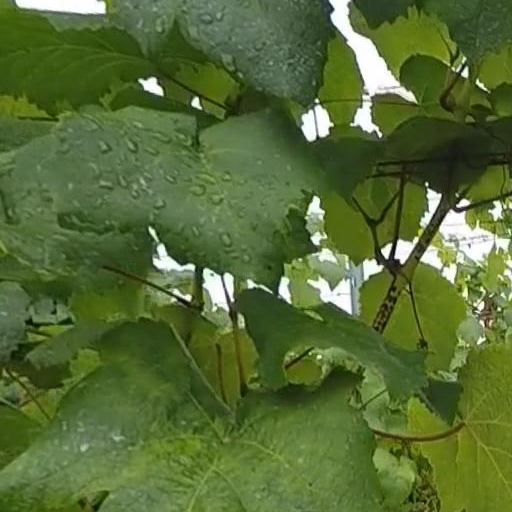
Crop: grape